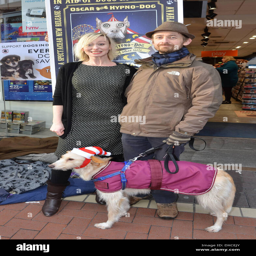
singer and artist promote outside retail business .